Merwin Mitterwallner

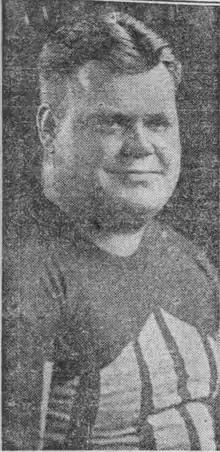
Merwin Mitterwallner, 1926

Merwin Mitterwallner (July 4, 1897 – December 1, 1974), sometimes known as Bubbles Mitterwallner, was an American football player. Mitterwallner was born in Trumansburg, New York. He played college football at the guard position at both the University of Denver and the University of Illinois. While playing for Illinois, he was a key blocker for Red Grange and was selected by Herbert Reed as a first-team player on the 1925 College Football All-America Team. He also received third-team All-American honors from the International News Service and the "Chicago Daily News".